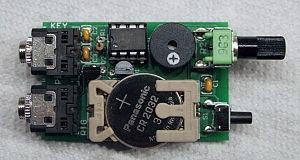
Un manipulateur morse est un dispositif de commutation qui permet à un opérateur de produire des signaux selon le code Morse international. Ces dispositifs sont utilisés en télégraphie, filaire ou sans fil.